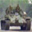
Label: tank